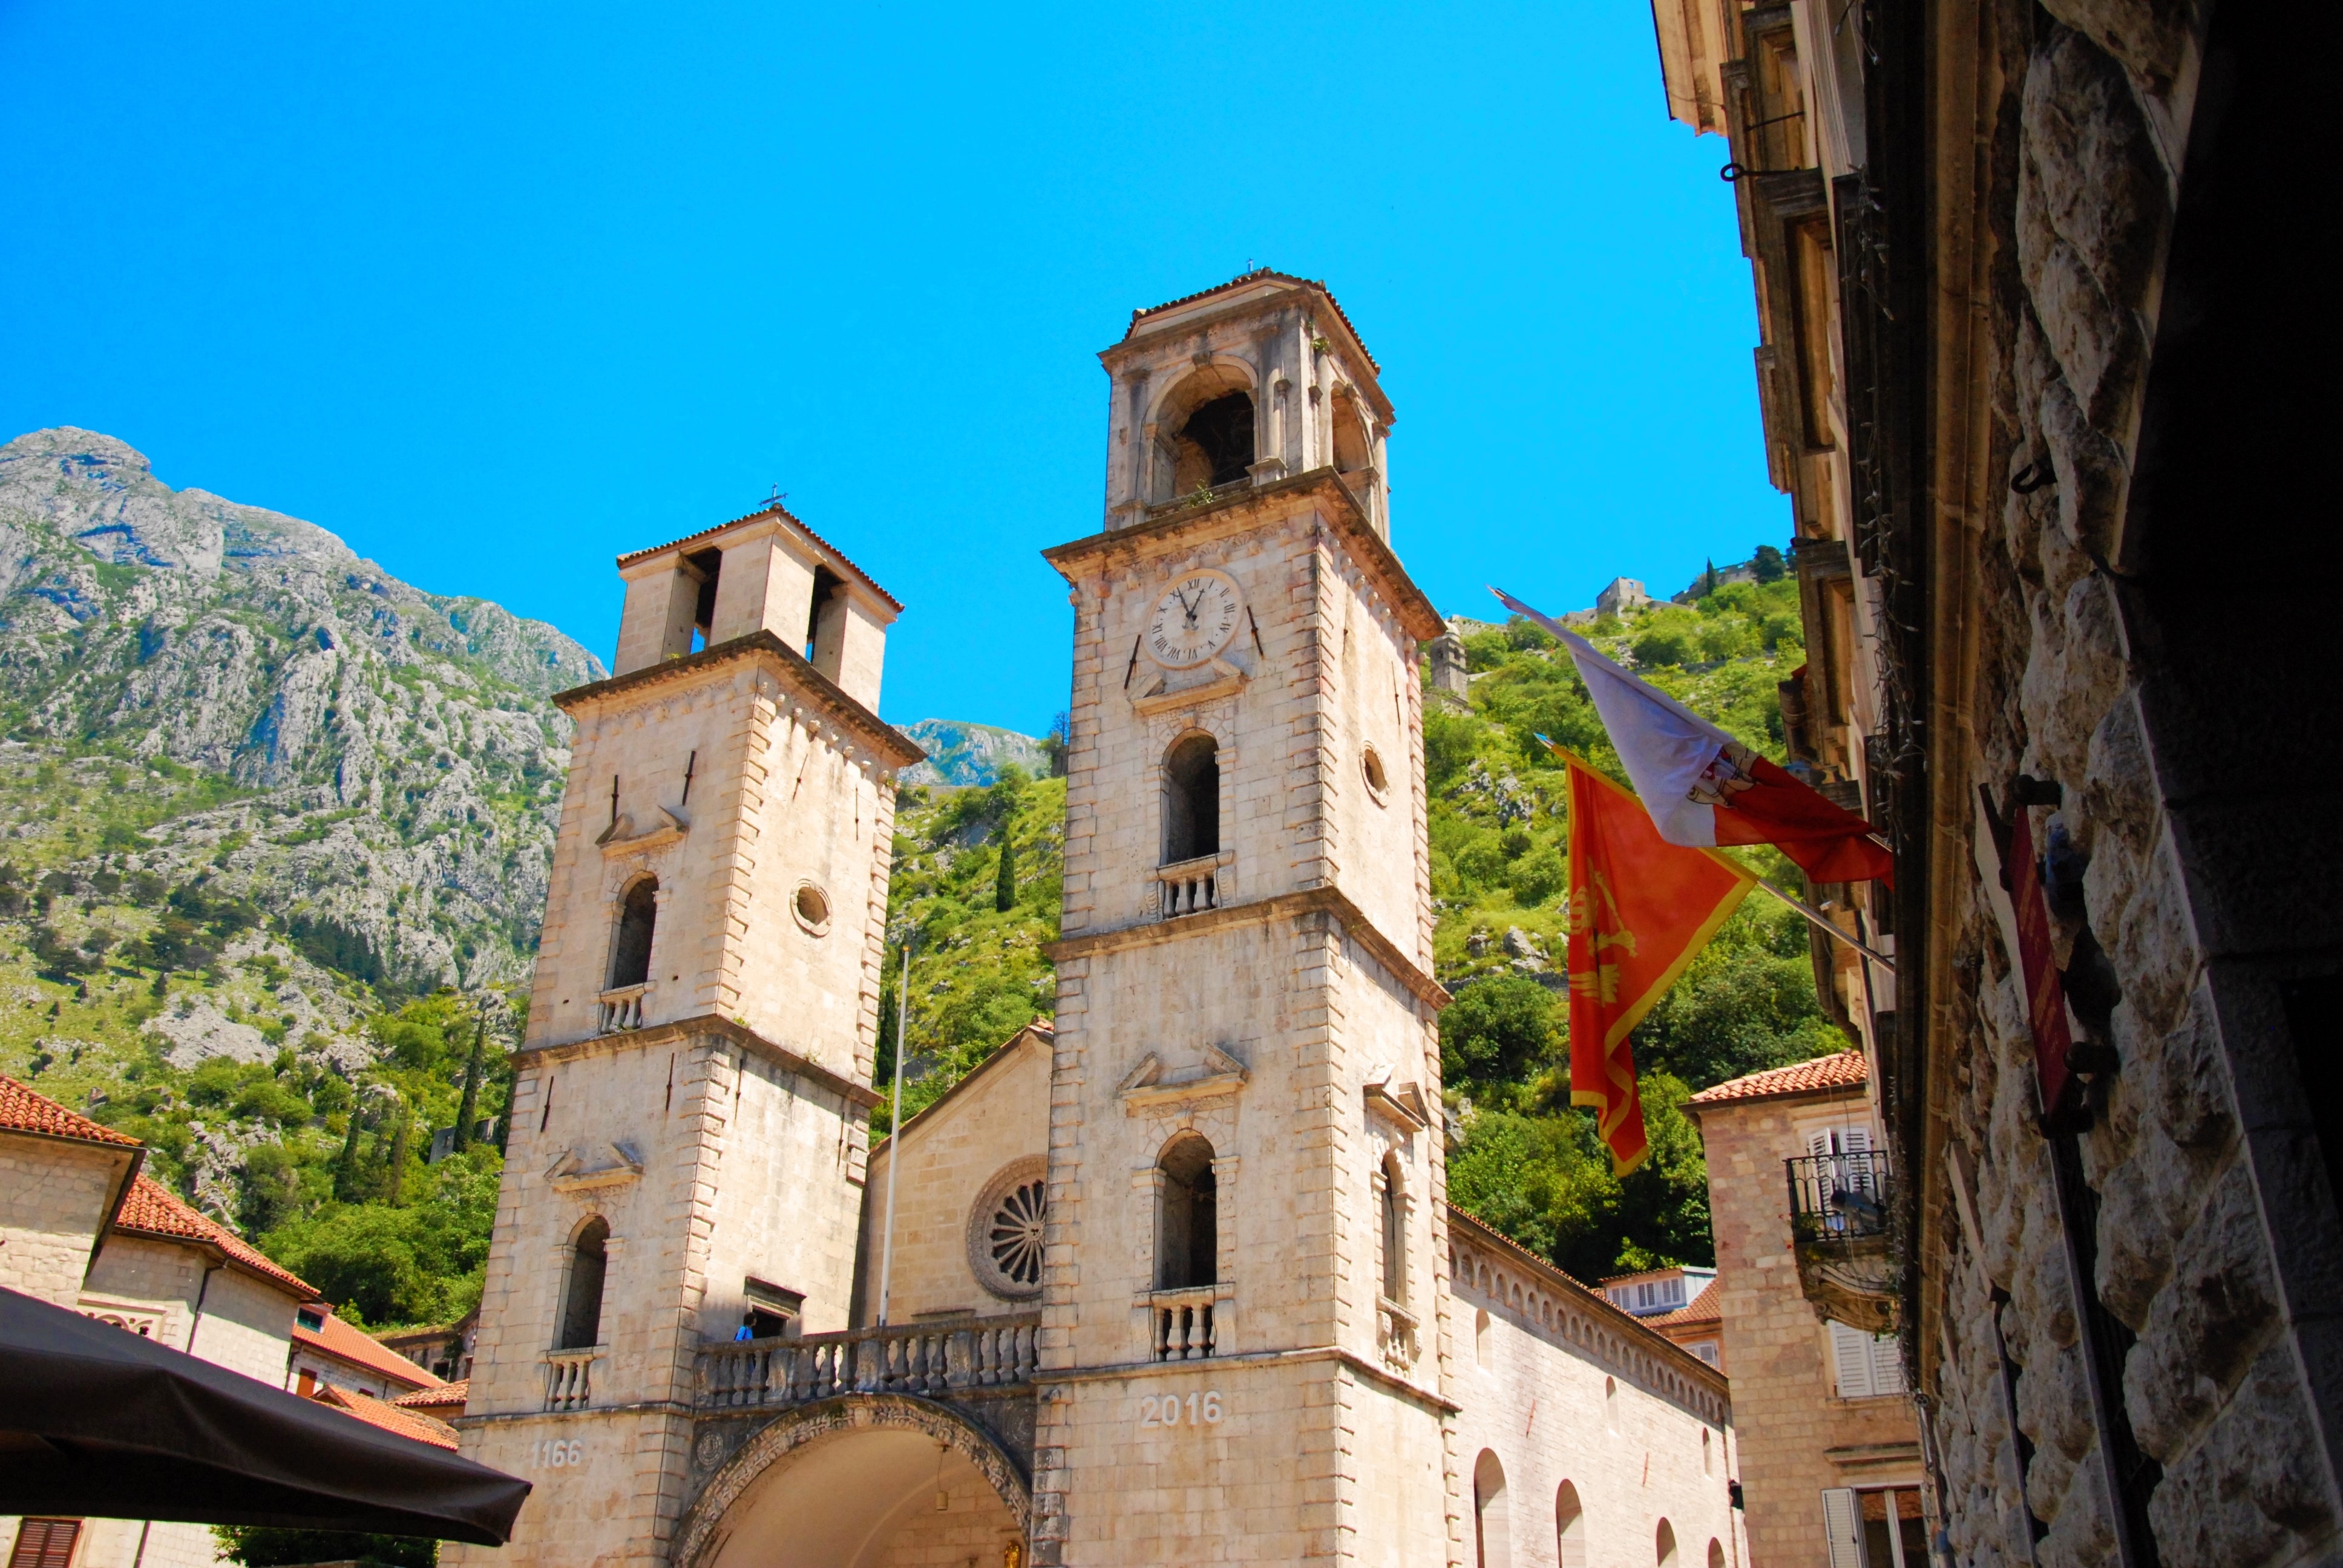
house, town, building, travel, village, facade, church, cathedral, tourism, place of worship, monastery, middle ages, ancient history, human settlement